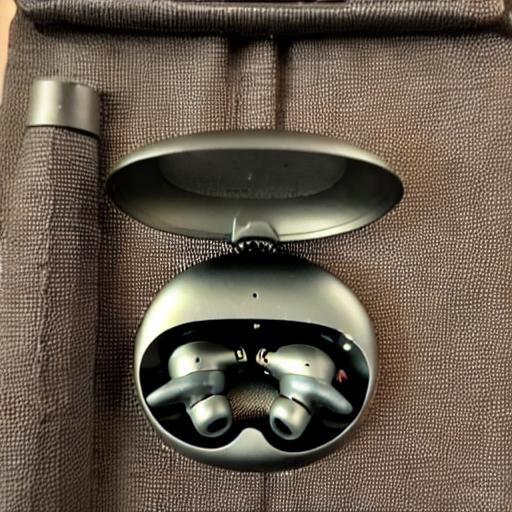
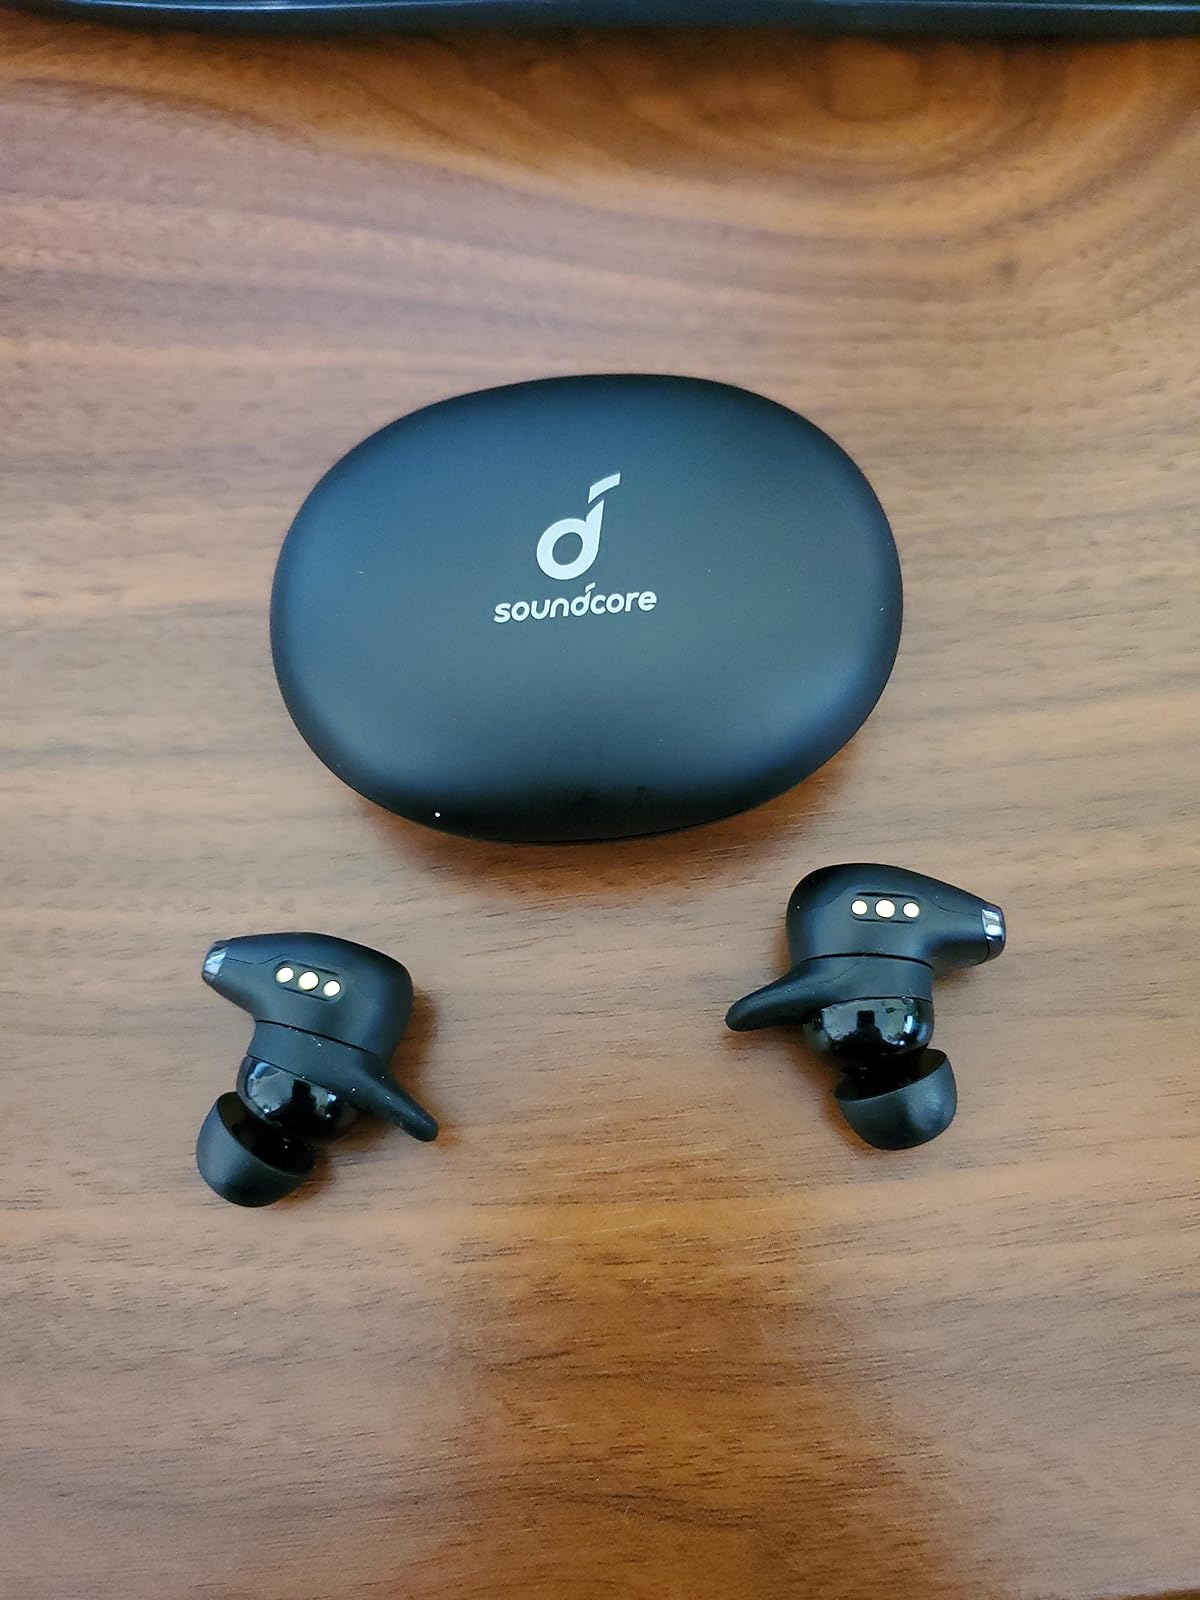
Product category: earbuds
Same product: no